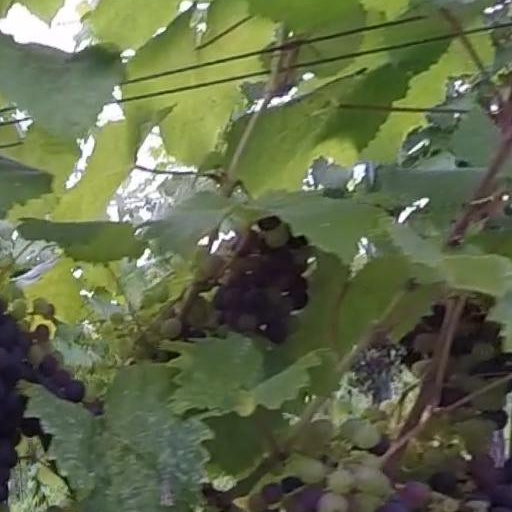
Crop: grape